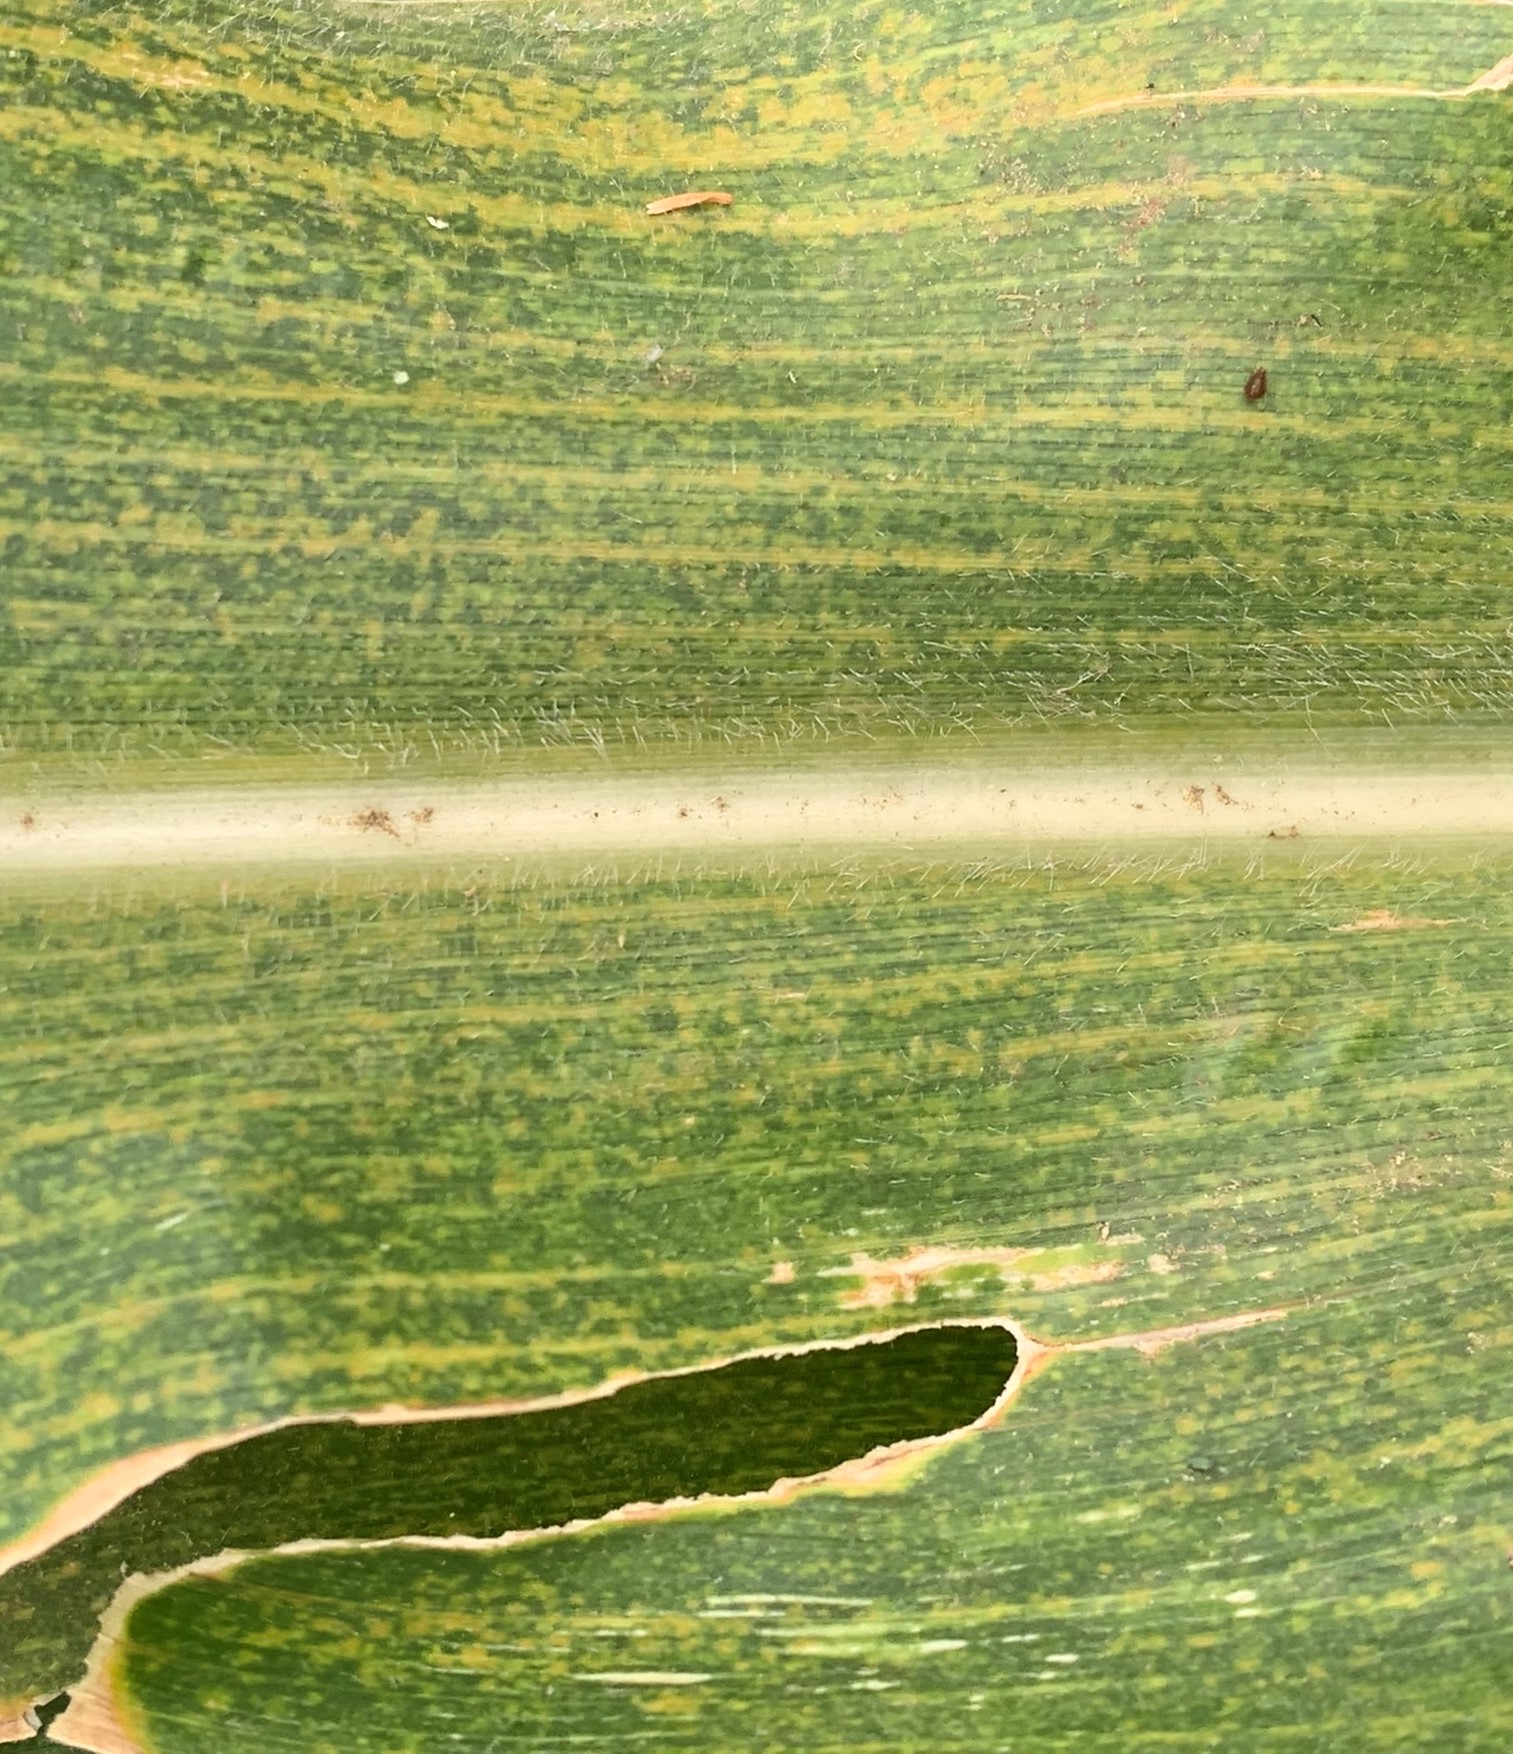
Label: MLN